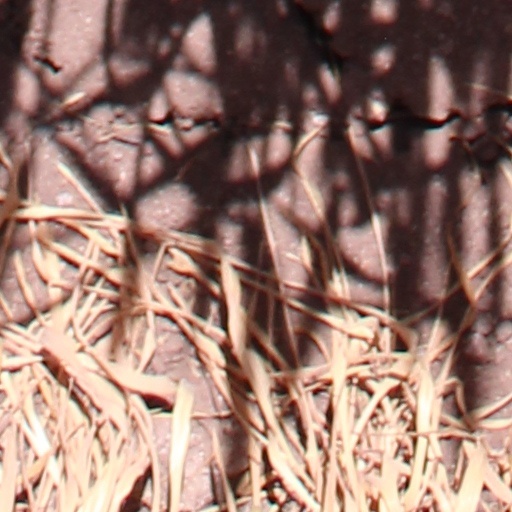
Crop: wheat